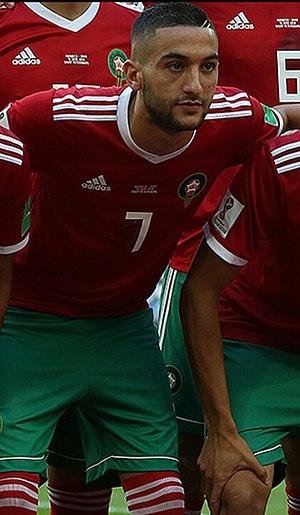
Abdelhakim Ziyach — nom couramment retranscrit en français Hakim Ziyech — né le 19 mars 1993 à Dronten aux Pays-Bas, est un footballeur international marocain évoluant au poste d'ailier polyvalent au Chelsea FC.